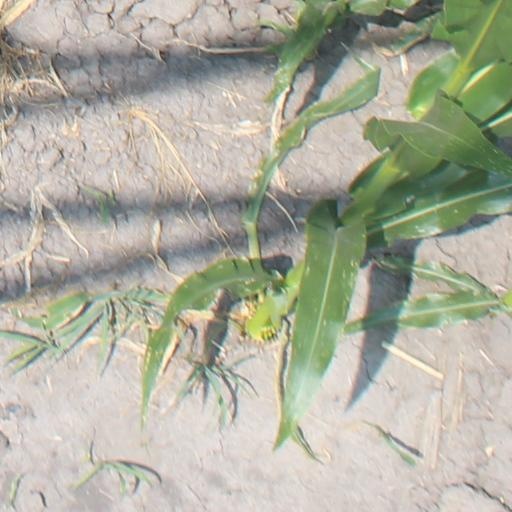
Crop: maize; corn